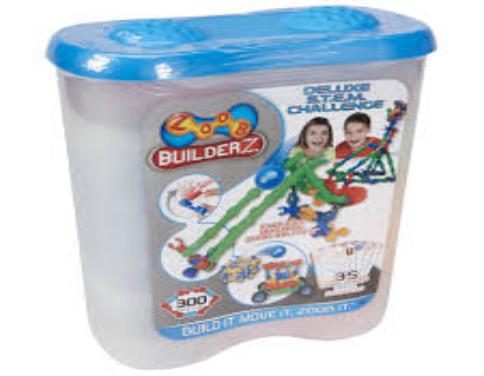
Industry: Leisure